Time Zero

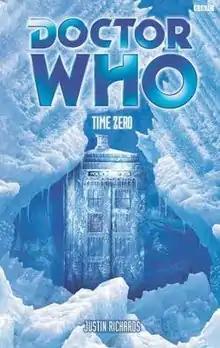

Time Zero is a BBC Books original novel written by Justin Richards and based on the long-running British science fiction television series "Doctor Who". It features the Eighth Doctor, Fitz and Anji and introduces a new companion, Trix.